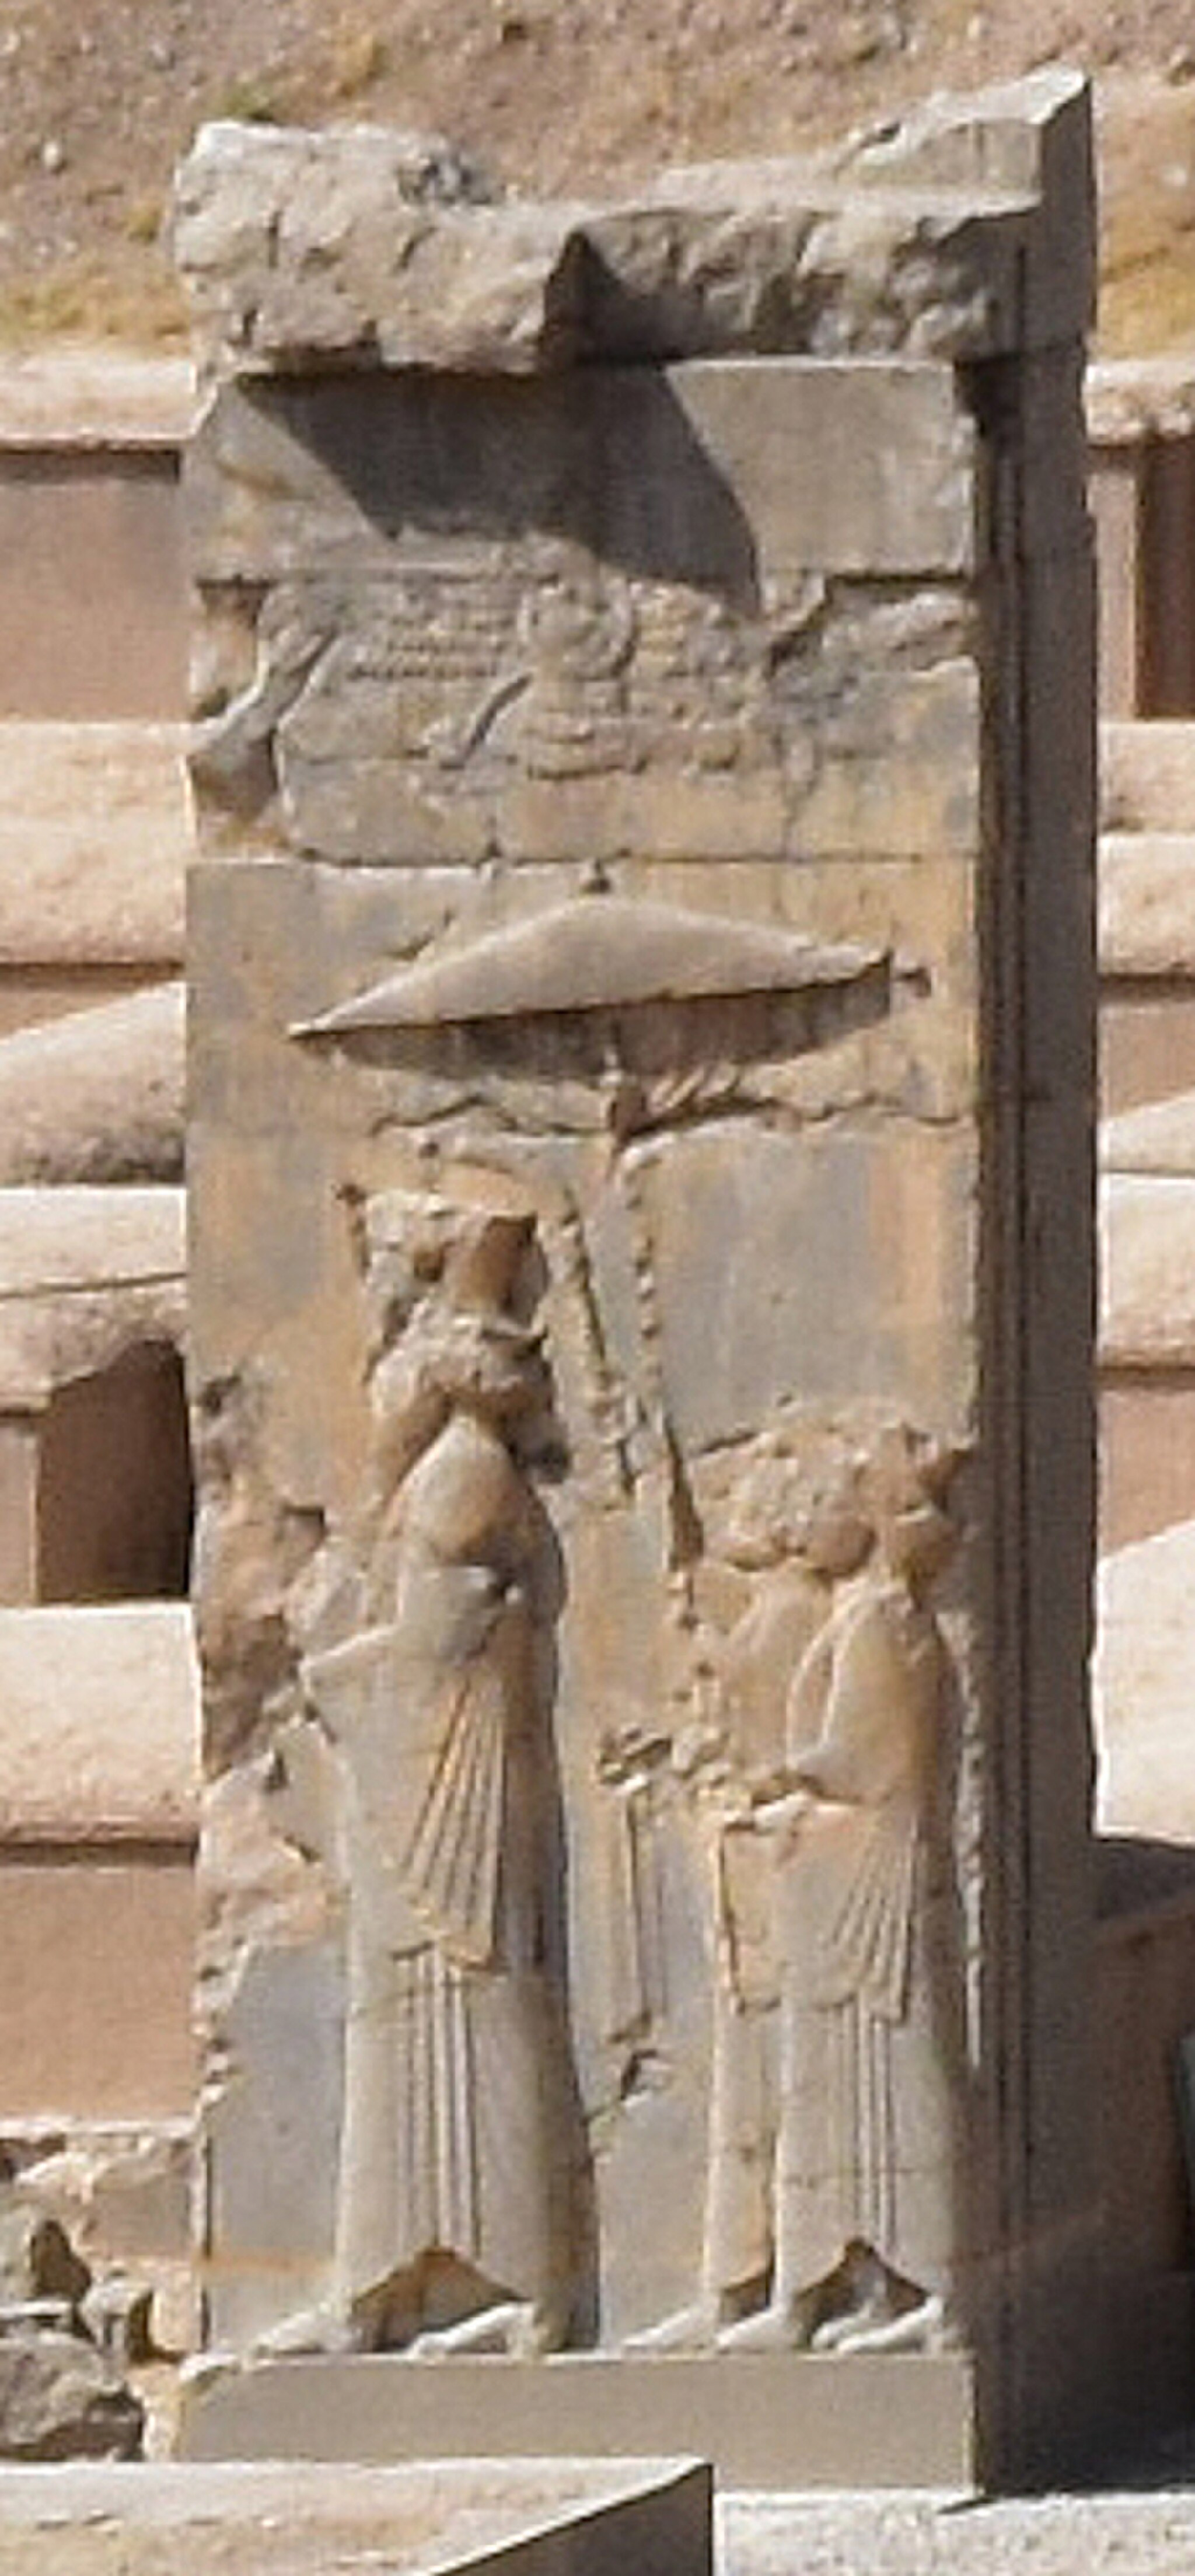
Title: Tripylon King with umbrella
Description: Tripylon King with umbrella
Date: 2018-11-28
Categories: Extracted images, Relief of Achaemenid king at the southern gate of Tripylon, Persepolis